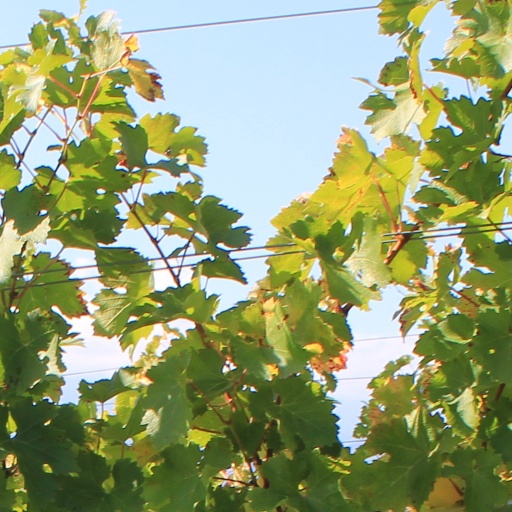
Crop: grape